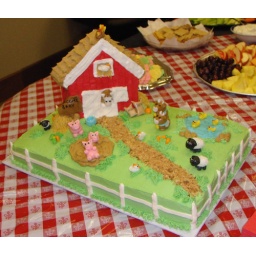
Baby shower cake to match the nursery. Cake and barn are iced in buttercream. Animals are all fondant.